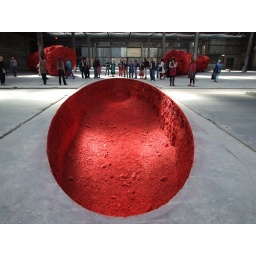
Anish Kapoor sculpture in the old fruit &amp;amp; veg market in Brighton - part of the Brighton Festival 09